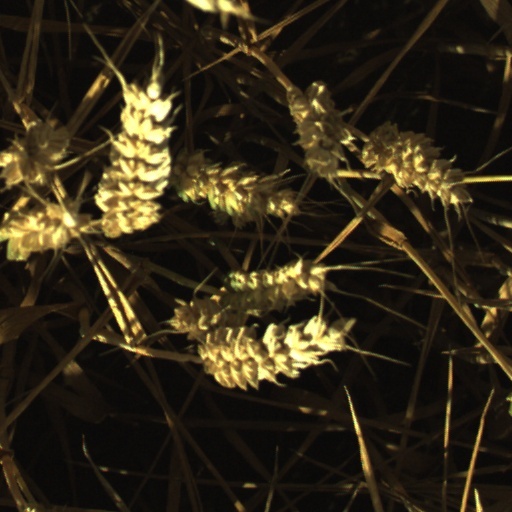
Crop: wheat